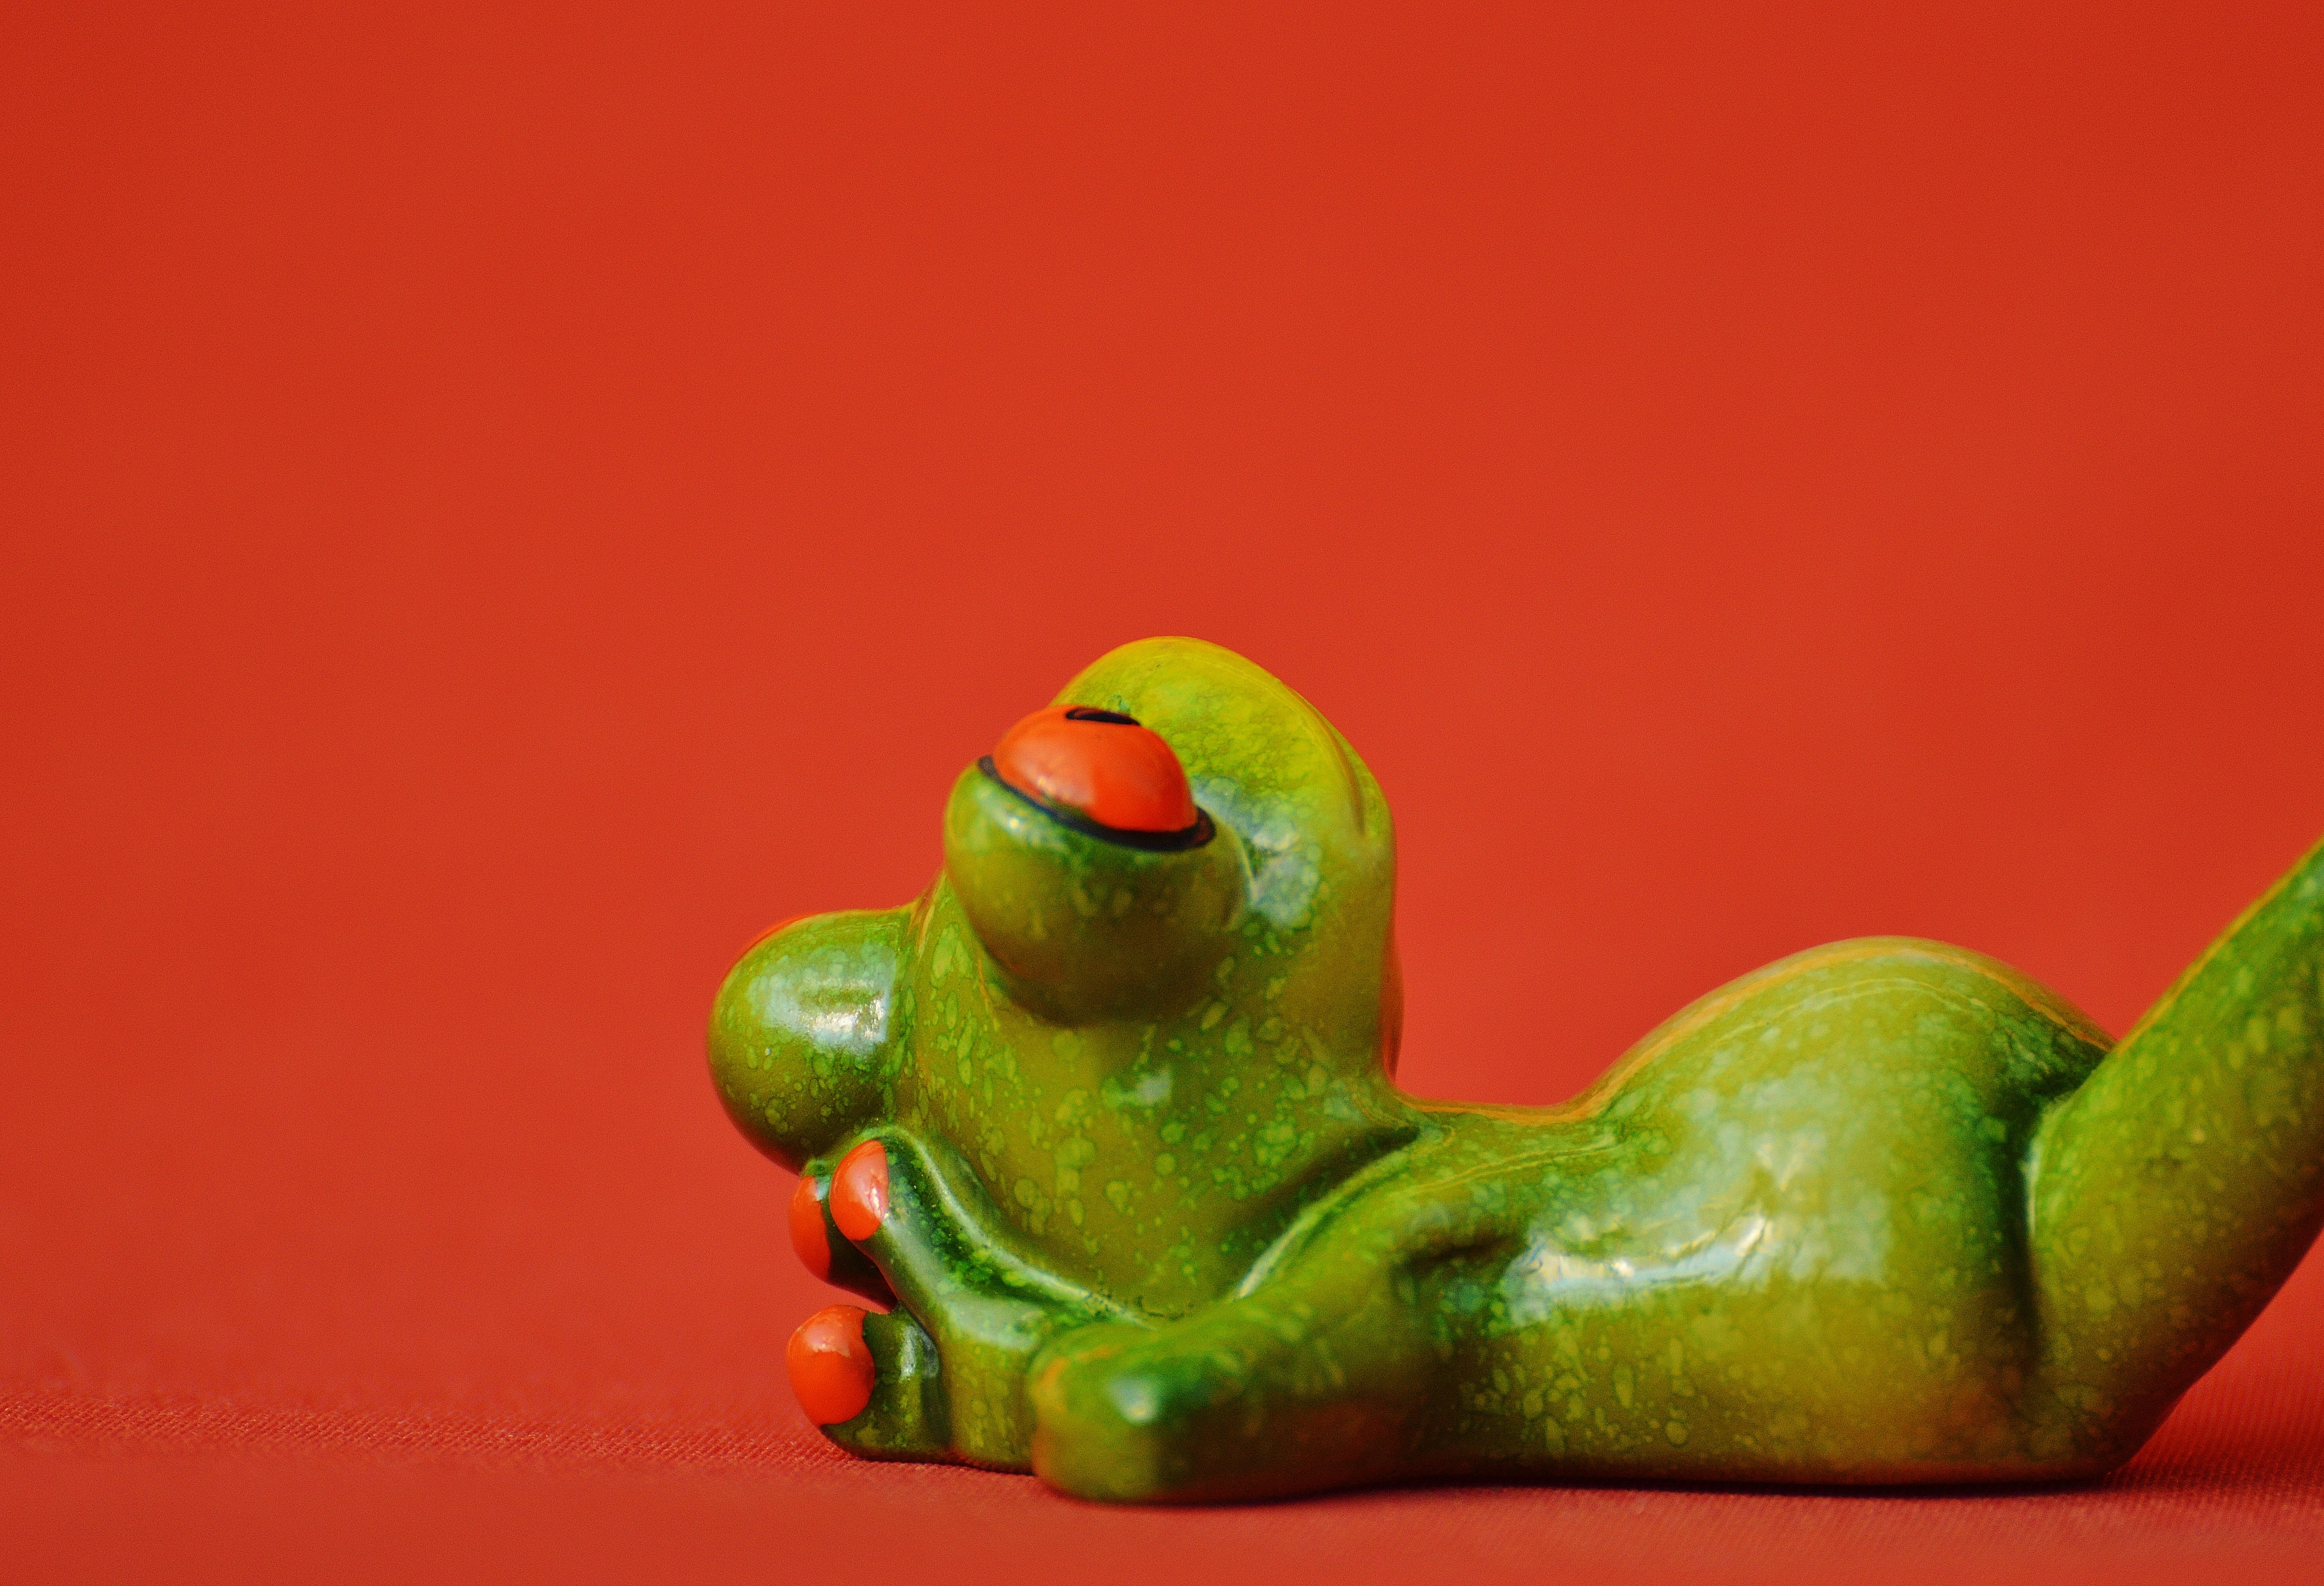
sweet, animal, cute, green, red, produce, rest, frog, amphibian, toy, tree frog, relaxation, figure, figurine, funny, lying, animal world, relaxed, frogs, macro photography